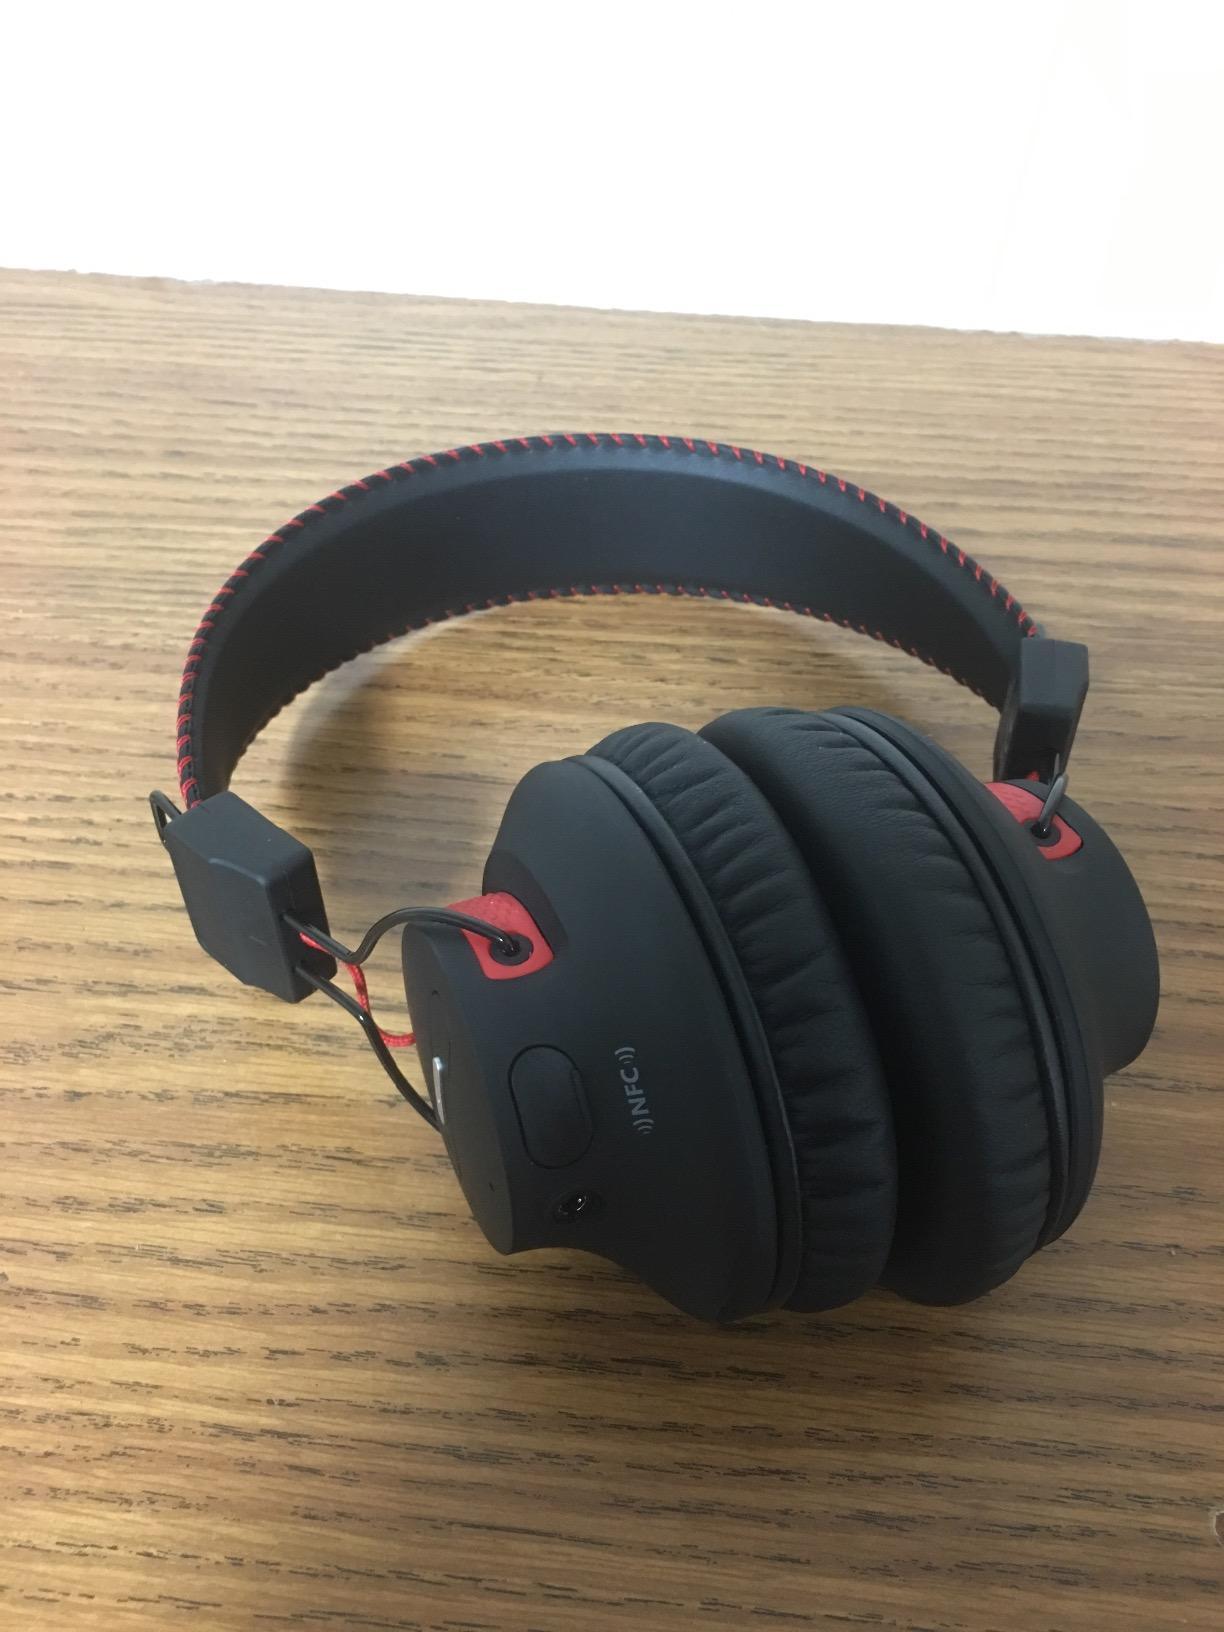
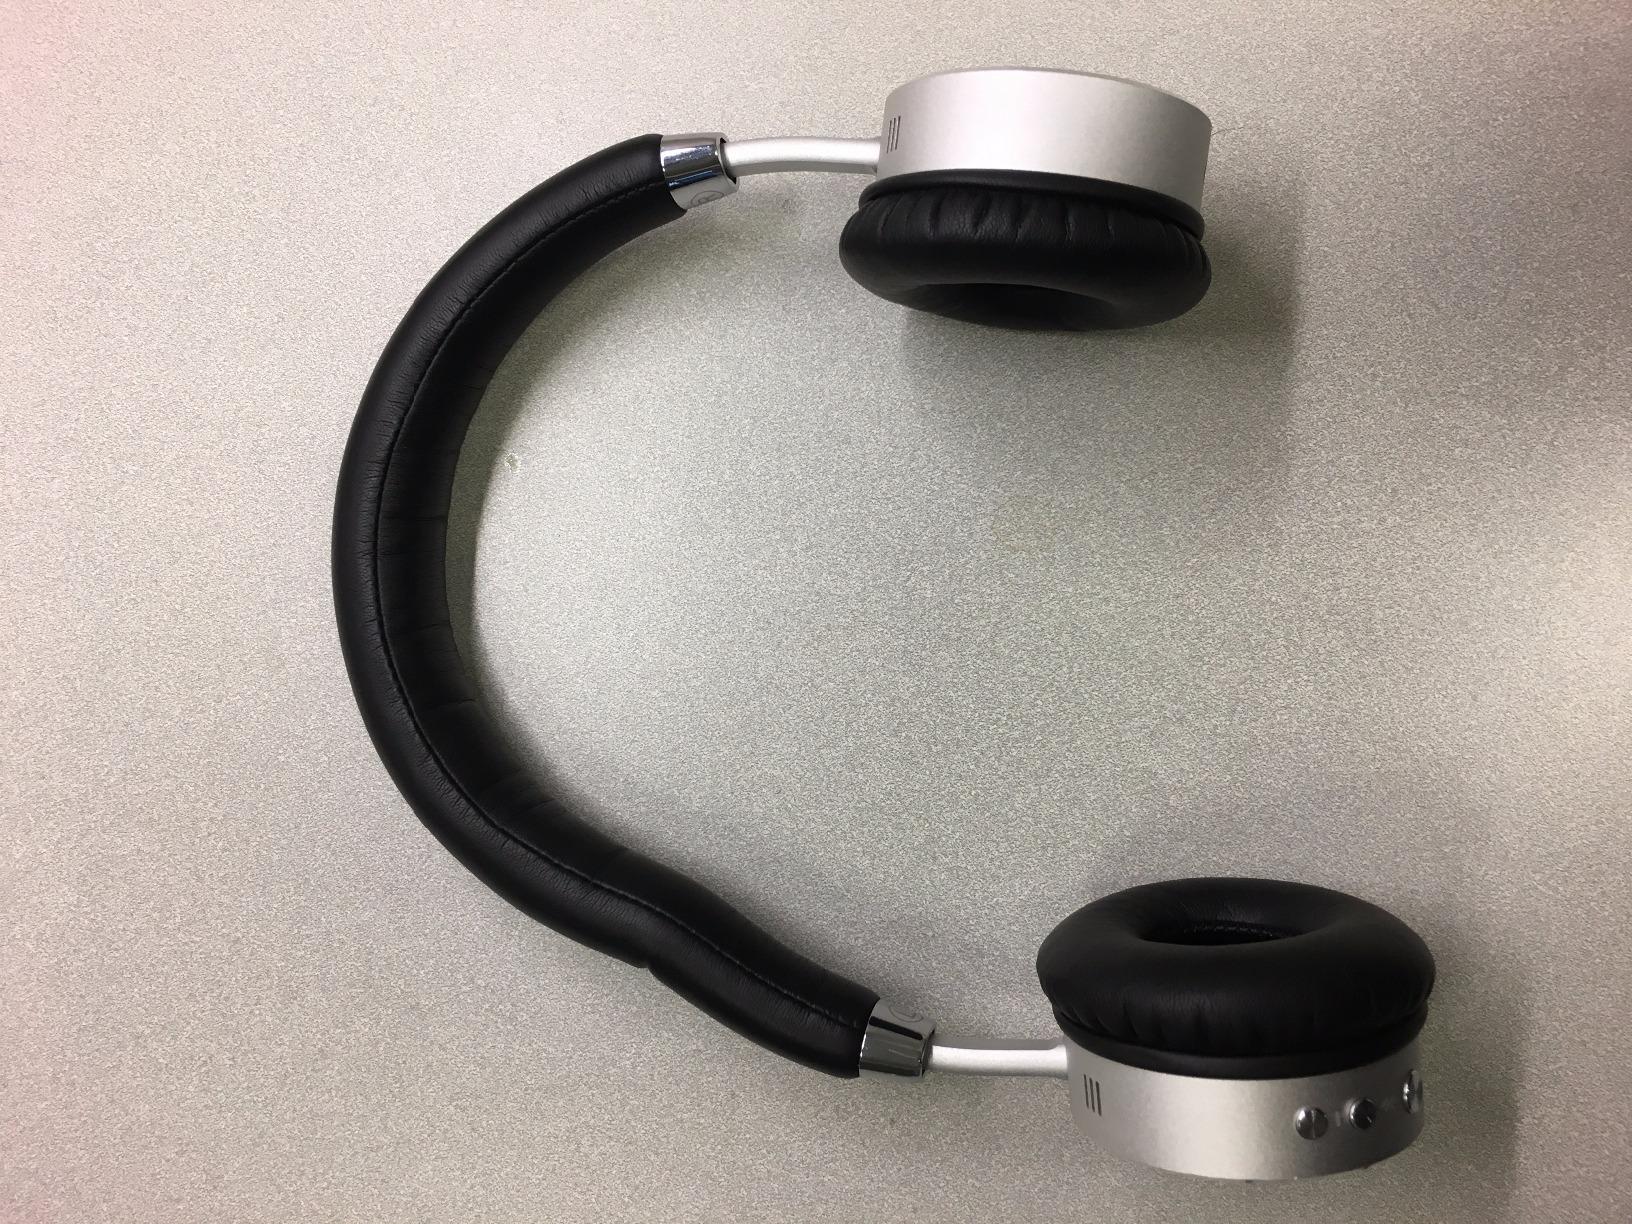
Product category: headphones
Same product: no